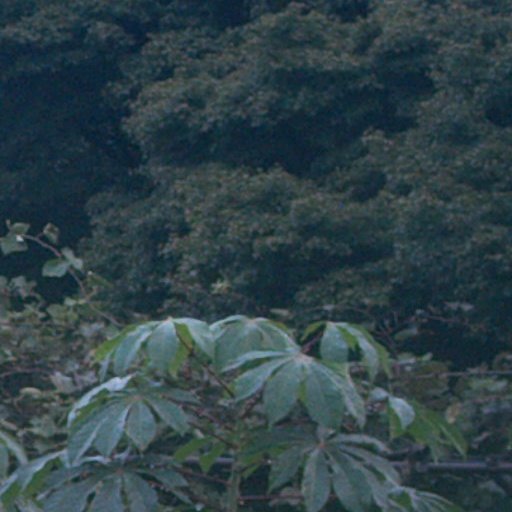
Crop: cassava